Wee Wee Caye Marine Lab

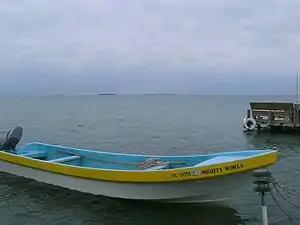
Mode of transportation and view of surrounding dock area, March 2010

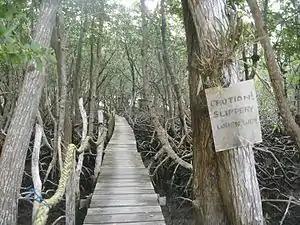
Sustainable building practice that supports ecological health and proper filtration: Boardwalks prevent compaction, erosion, and ecological damage, all the while providing significant habitat to a variety of wildlife. Contrasts significantly to local islands, whose artificial beaches negatively impact natural reef ecosystems.

This biological lab, established in 1988, is located nine miles off the coast of southern Belize in the Stann Creek District. Wee Wee Caye, the island upon which this lab is situated, is host only to this biological station, which is managed in a sustainable fashion. Mangroves surround the entirety of the island, and provides not only erosion control to the island, but additionally provides habitat that supports a wide variety of fauna.